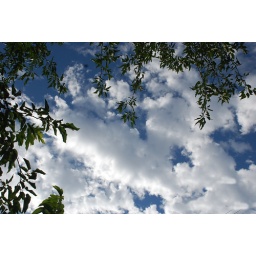
clouds through the trees in backyard